Liam Walker

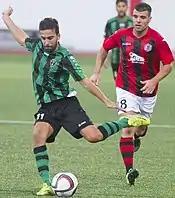
Walker (right) with Lincoln Red Imps in 2015

In July 2012, Walker was called by Portsmouth manager Michael Appleton to train with the club, after an impressive performance for Gibraltar. He was a part of the squad in the club pre-season matches, against Bolton Wanderers, on 4 August. In his next game, on 8 August, he scored the final goal, against AFC Wimbledon.